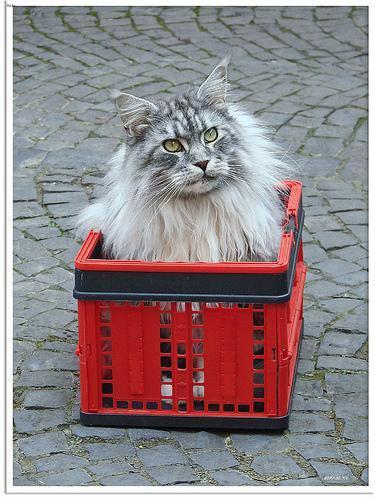
Maine Coon